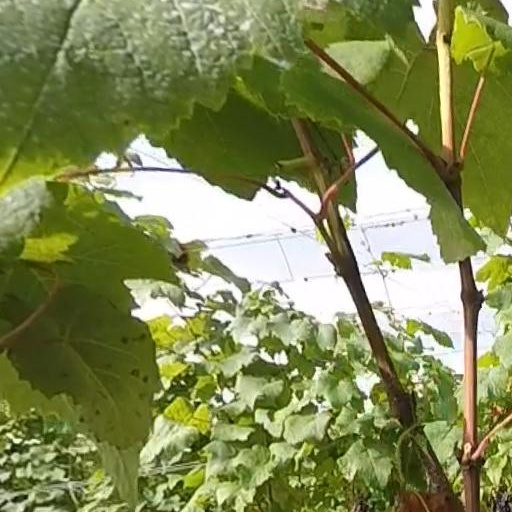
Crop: grape